L'Homme qui marche I

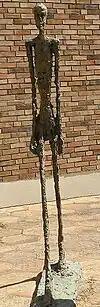
"L'Homme qui marche II", a closely related sculpture in the series

On 3 February 2010, edition number two of the sculpture came up for auction at Sotheby's auction house in London. The piece was sold by German banking group Commerzbank, which had acquired it when it took over the Dresdner Bank in 2009. The sale of the sculpture marked the first time in 20 years that a life-size Giacometti figure of a walking man came to auction.